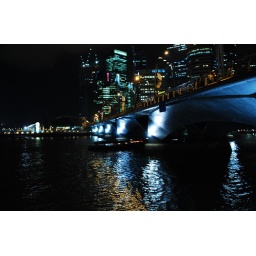
boat under the bridge